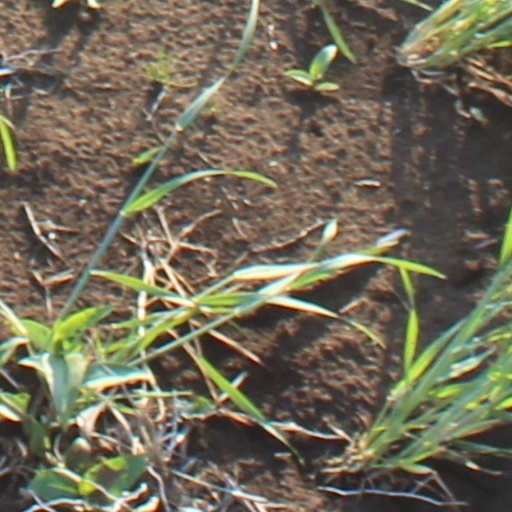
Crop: wheat